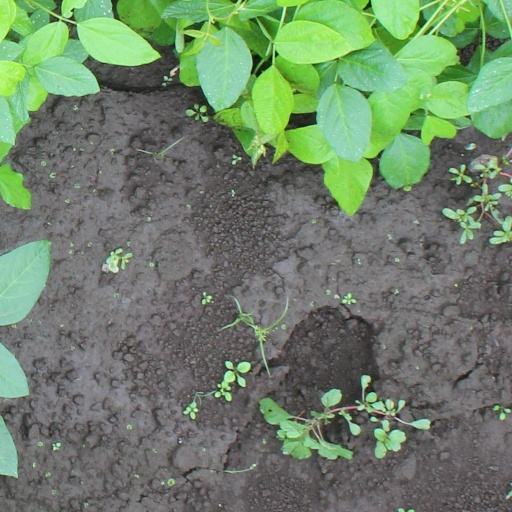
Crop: soybean